Bellatrix

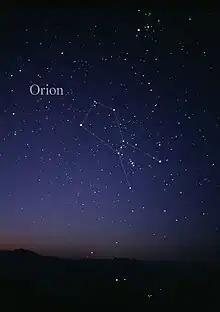
Bellatrix is a bright star in the constellation of Orion (top right).

The traditional name "Bellatrix" is from the Latin "bellātrix" "female warrior". It first appeared in the works of Abu Ma'shar al-Balkhi and Johannes Hispalensis, where it originally referred to Capella, but was transferred to Gamma Orionis by the Vienna school of astronomers in the 15th century, and appeared in contemporary reprints of the "Alfonsine tables". In 2016, the International Astronomical Union organized a Working Group on Star Names (WGSN) to catalog and standardize proper names for stars. The WGSN's first bulletin of July 2016 included a table of the first two batches of names approved by the WGSN; which included "Bellatrix" for this star. It is now so entered in the IAU Catalog of Star Names. The designation of Bellatrix as γ Orionis (Latinized to Gamma Orionis) was made by Johann Bayer in 1603. The "gamma" designation is commonly given to the third-brightest star in each constellation.